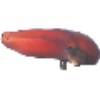
Label: Banana Red 1